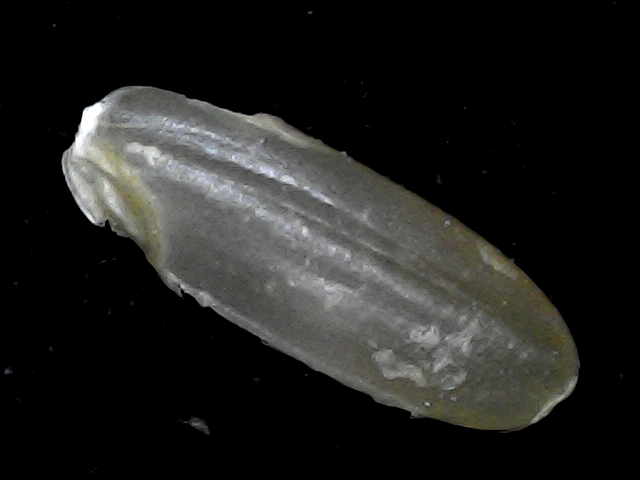
Rice variety: BR23